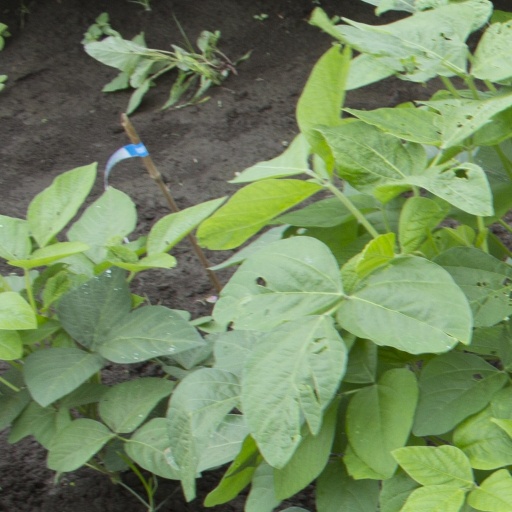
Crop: soybean